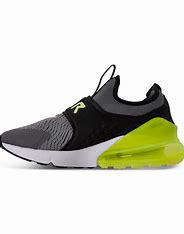
Brand: Nike
Model: Air Max 270 Extreme